Carl Gustaf Emil Mannerheim

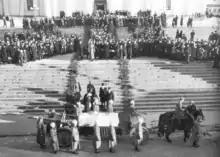
Mannerheim's funeral parade in Helsinki Senate Square on 4 February 1951.

Mannerheim's 75th birthday, 4 June 1942, was a national celebration. The government granted him the unique title of Marshal of Finland ("Suomen Marsalkka" in Finnish, "Marskalk av Finland" in Swedish). So far he is the only person to receive the title. A surprise birthday visit by Hitler occurred on the day as he wished to visit the "brave Finns ("die tapferen Finnen")" and their leader Mannerheim. Mannerheim did not want to meet him at his headquarters or in Helsinki, as then it would seem like an official state visit. The meeting took place near Imatra, in south-eastern Finland, and was arranged in secrecy. From Immola Airfield, Hitler, accompanied by President Ryti, was driven to where Baron Mannerheim was waiting at a railway siding. A speech from Hitler was followed by a birthday meal and negotiations between him and Mannerheim. Overall, Hitler spent about five hours in Finland; he reportedly asked the Finns to step up military operations against the Soviets, but apparently made no specific demands.